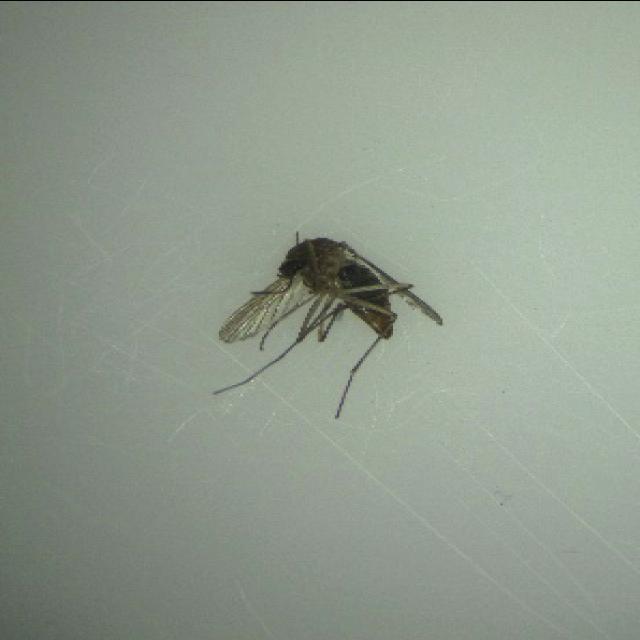
Species: culex_tritaeniorhynchus